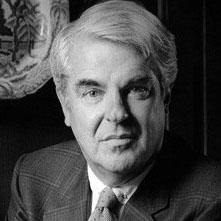
Age: 58